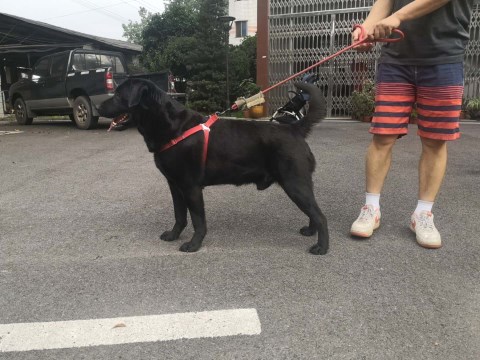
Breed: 3580-n000122-Labrador_retriever